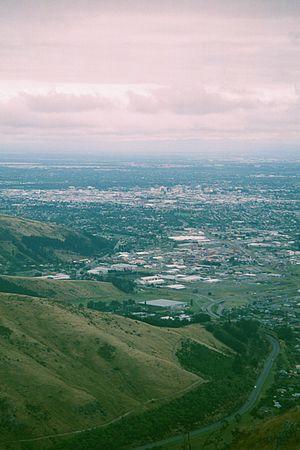
Woolston est un faubourg de la ville de Christchurch dans l'île du Sud de la Nouvelle-Zélande, situé à 3 km au sud-est du centre-ville. Il est traversé par le Heathcote.